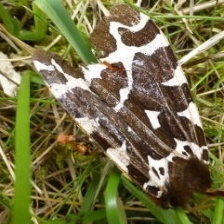
Species: GARDEN TIGER MOTH